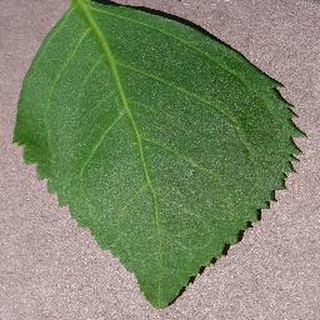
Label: healthy_cherry